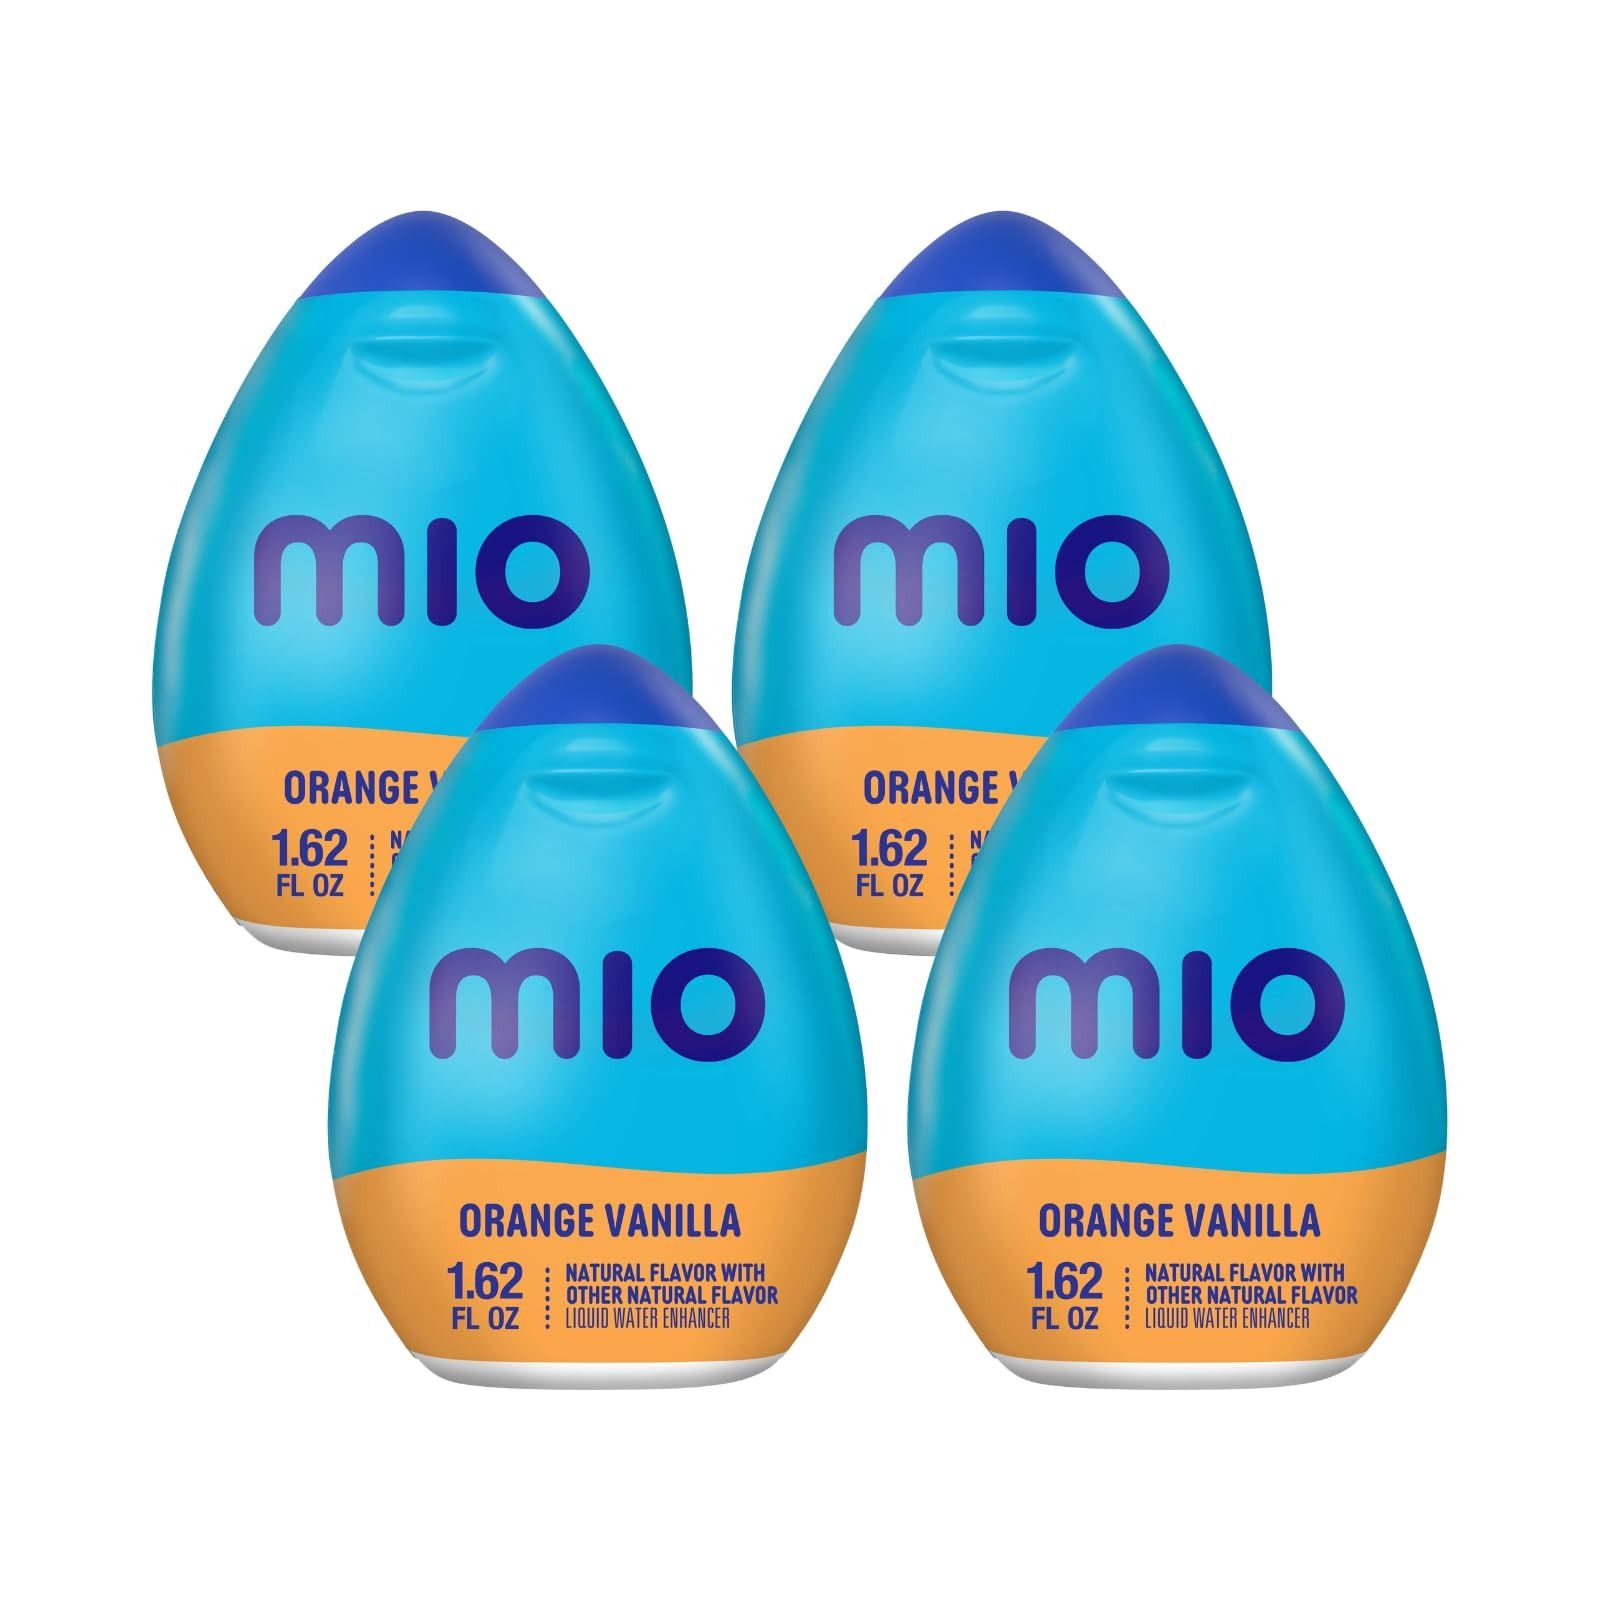
Item Name: Mio Vitamins Liquid Water Enhancer, Orange Vanilla, 1.62 FL OZ. (Pack of 4)
Bullet Point 1: MiO Vitamins Naturally Flavored Orange Vanilla Liquid Water Enhancer delivers refreshing flavor in every squeeze.
Bullet Point 2: Convenient bottle neatly fits in your purse, bag or glove box for easy on-the-go mixing.
Bullet Point 3: Refreshing orange vanilla flavor transforms boring water.
Bullet Point 4: Contains zero calories per 1/24 bottle.
Bullet Point 5: Made with natural flavors.
Bullet Point 6: Our liquid water drink mix delivers refreshing flavor in every squeeze
Bullet Point 7: Each bottle of our drink enhancer neatly fits in your purse, bag or glove box for easy on-the-go mixing
Product Description: MiO Orange Vanilla Liquid Water Enhancer transforms plain water into a refreshing, flavorful drink to invigorate your day. A single squeeze of the bottle delivers a burst of vanilla citrus flavor. MiO vanilla orange drink mix provides a burst of flavor with zero calories. The portable 1.62 fluid ounce bottle neatly fits in your purse, bag or glove box for easy on the go mixing. With just one squeeze, MiO liquid orange water enhancer provides enough bold flavor for 8 fluid ounces! Whether you're studying, working or heading to workout, add MiO Orange Vanilla to your water for delicious citrus flavored water that keeps you sipping.
Value: 6.48
Unit: Fl Oz

Price: 3.31